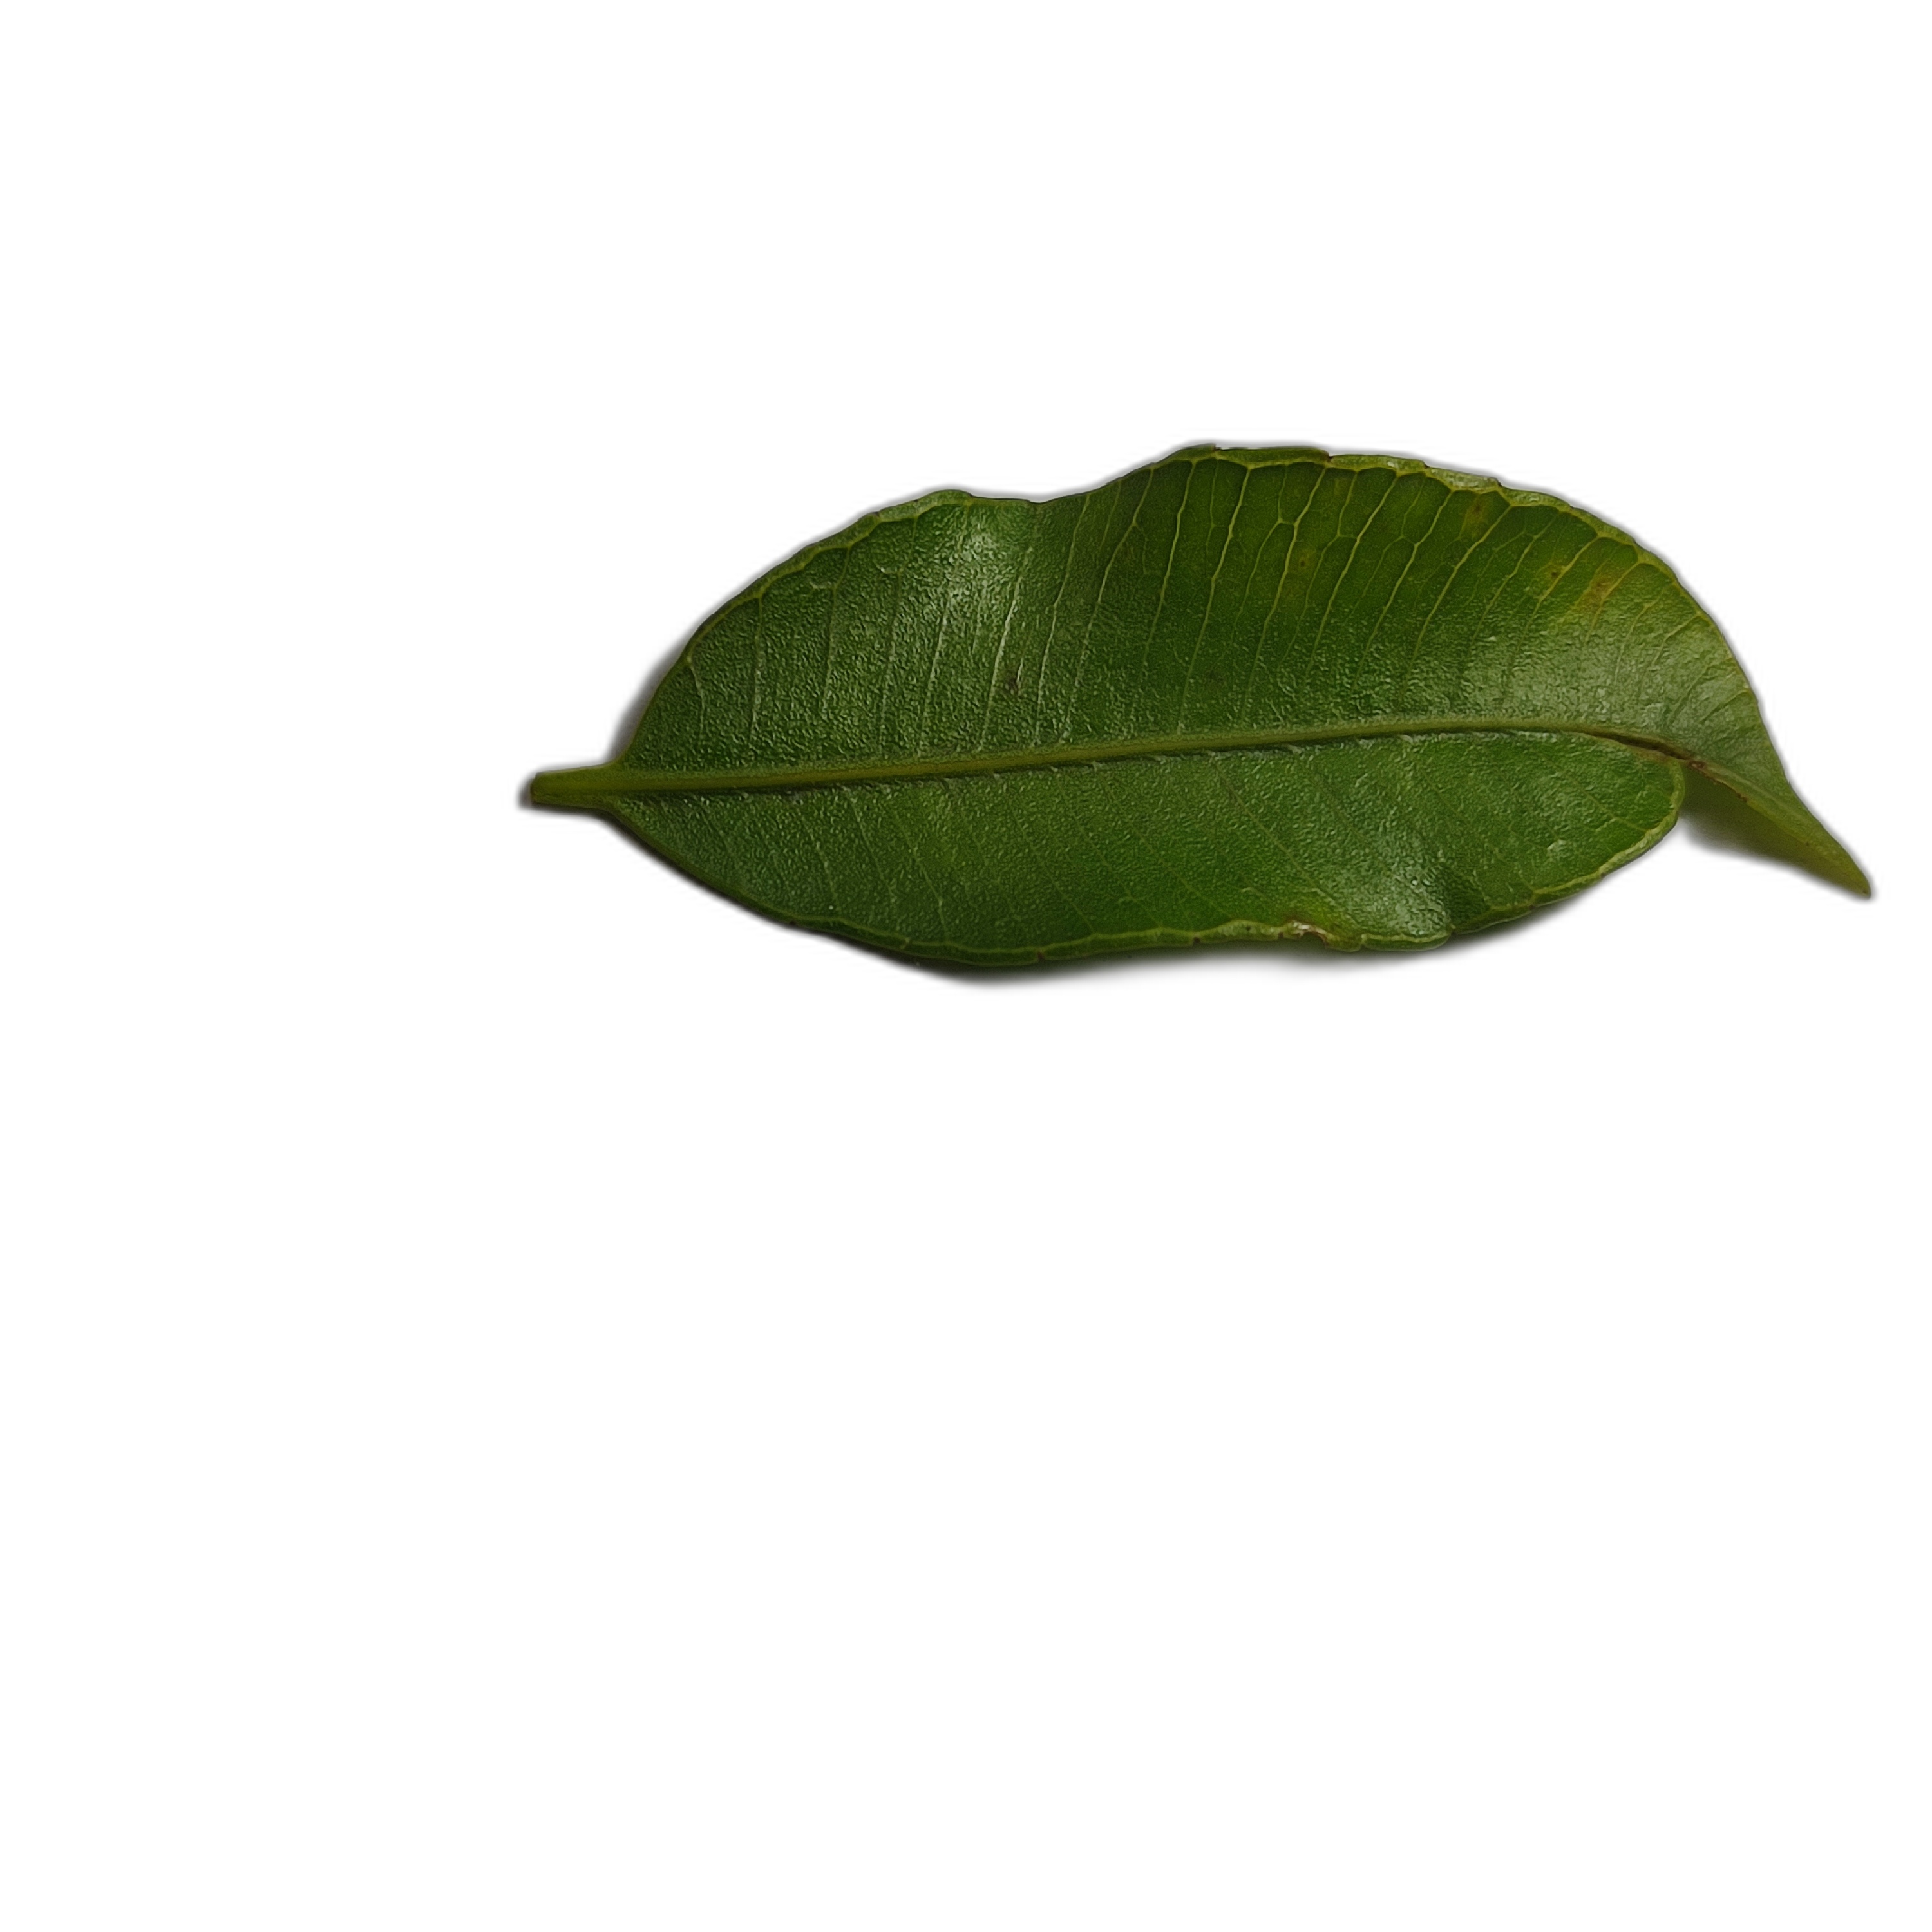
Label: healthy